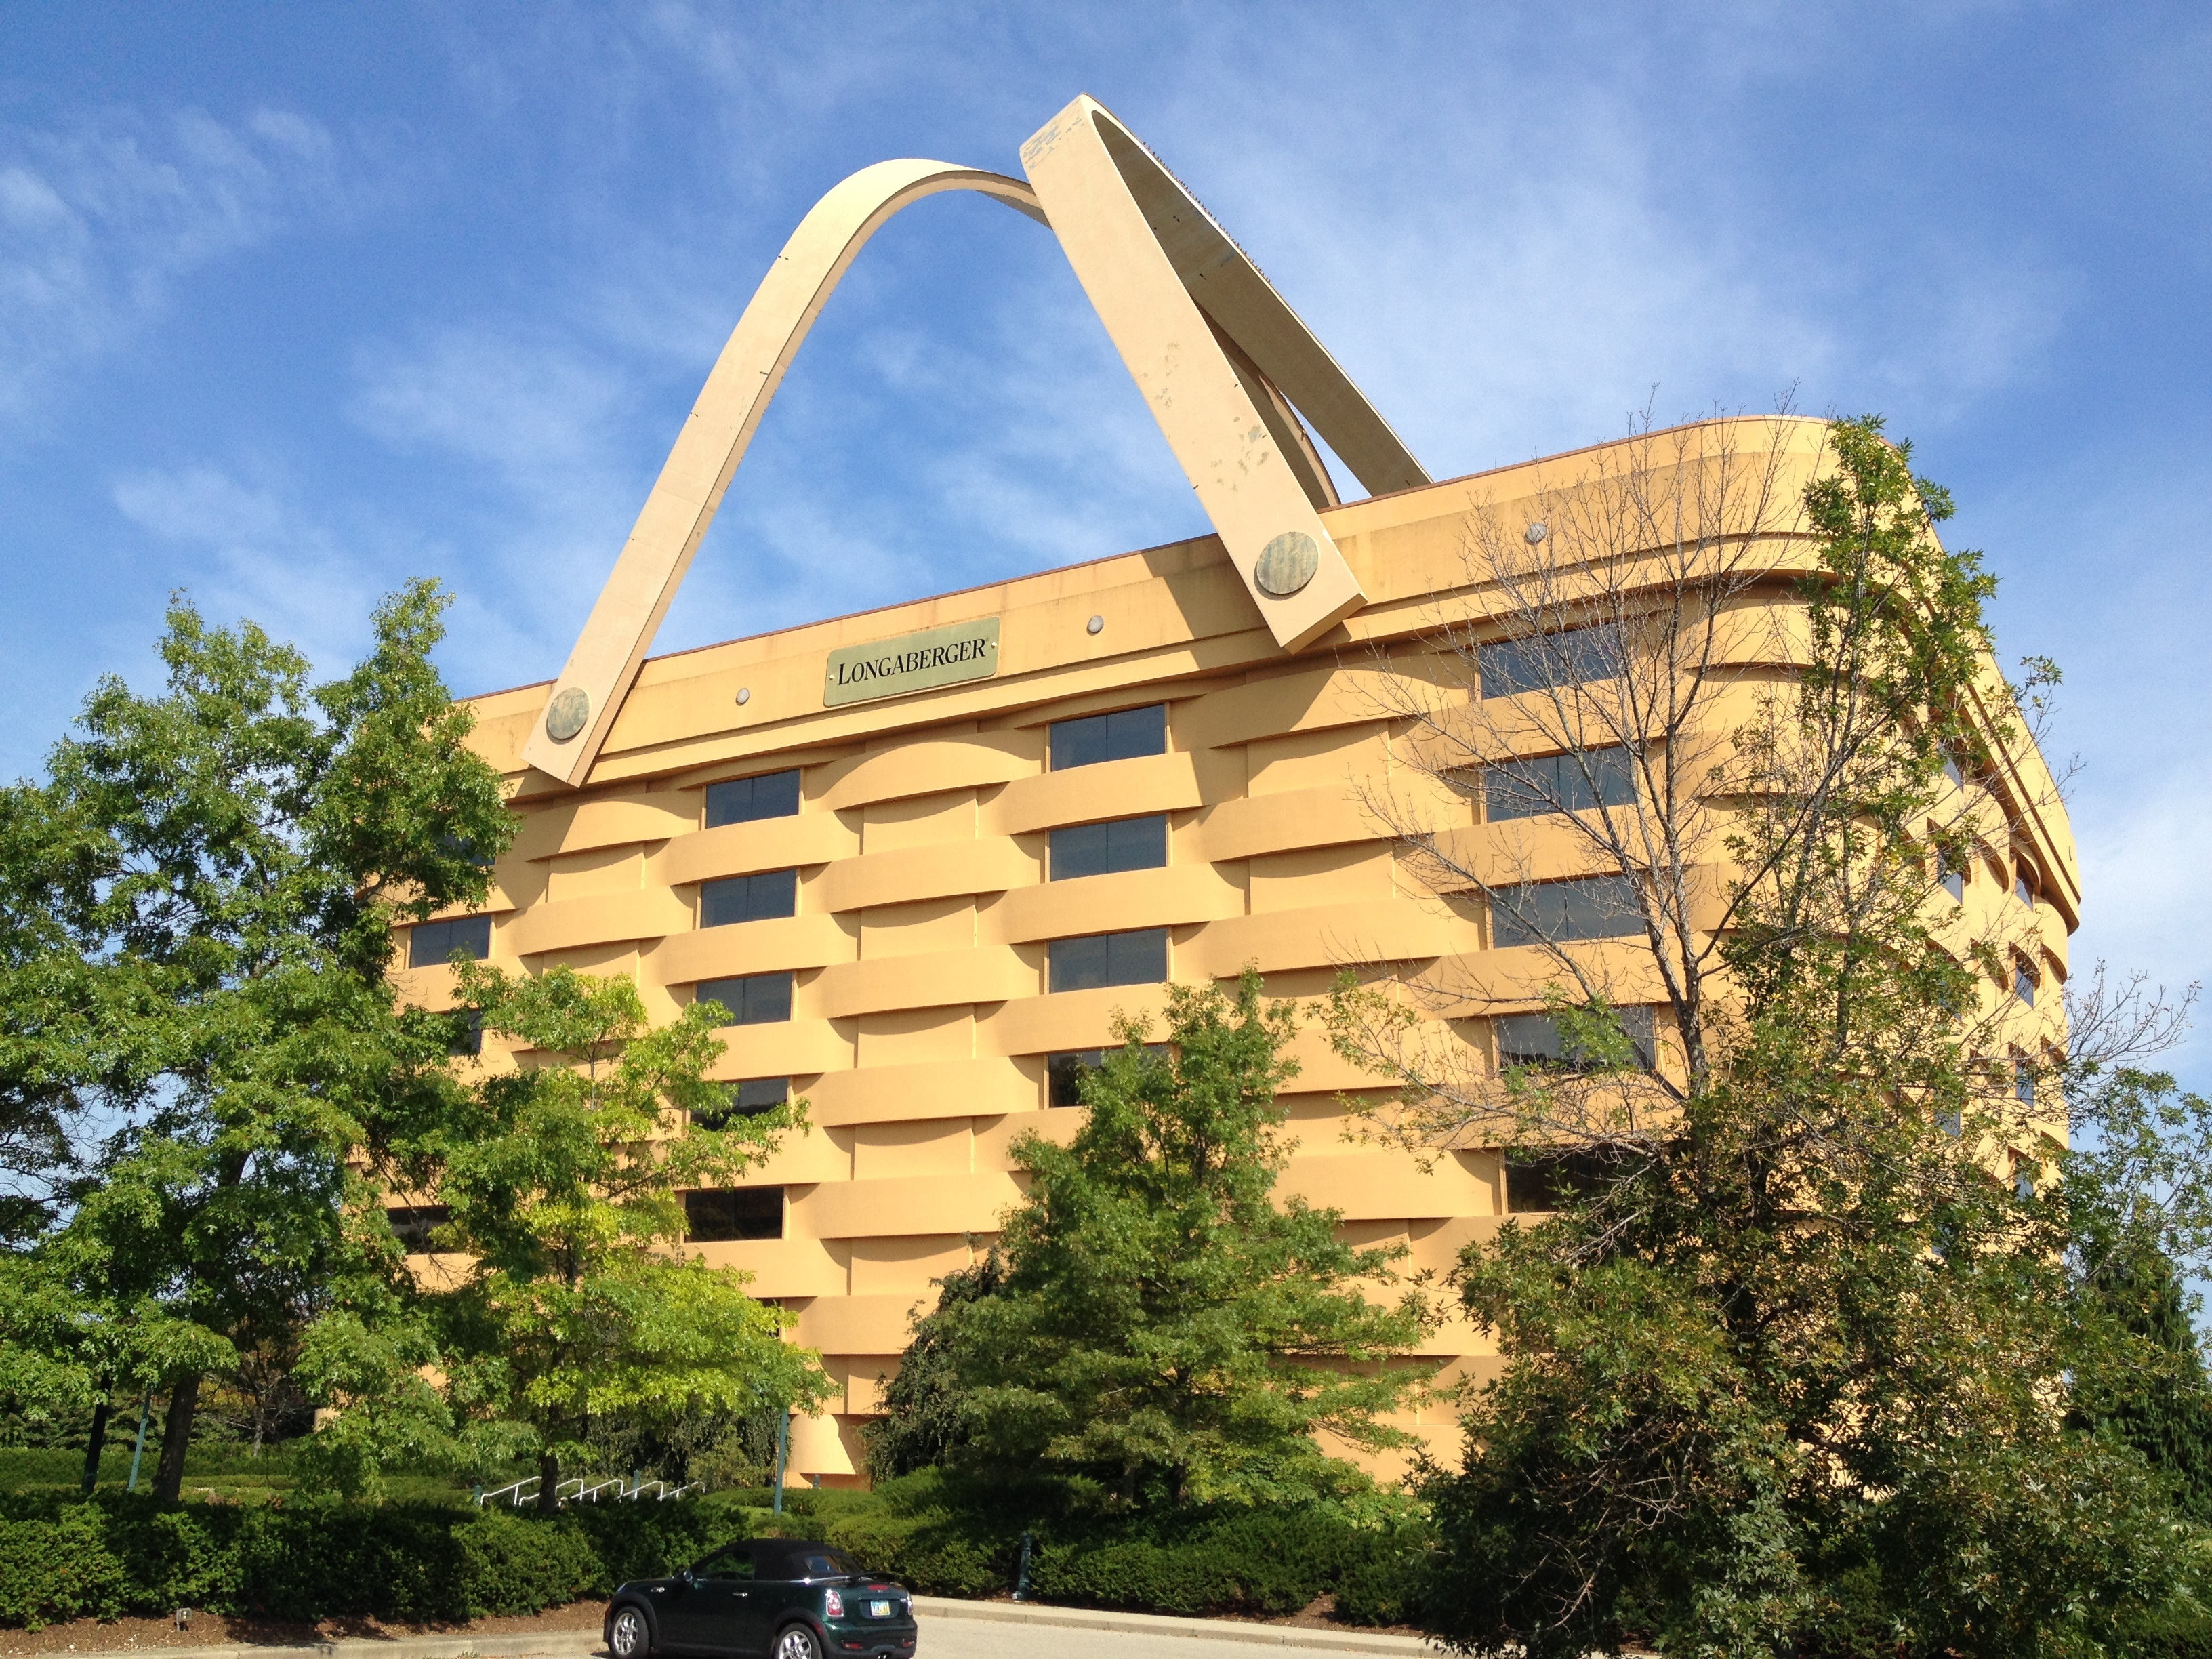
architecture, building, home, landmark, basket, estate, unique, one of a